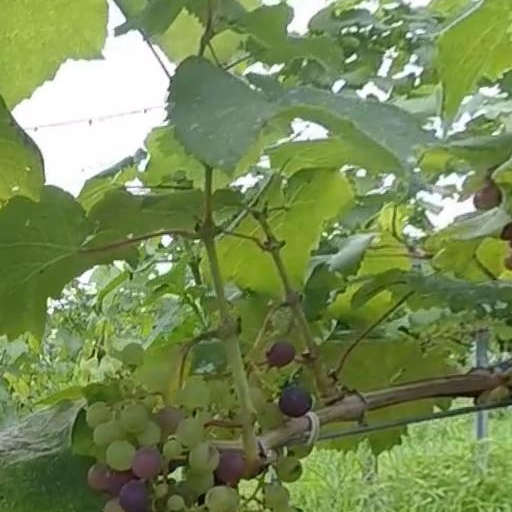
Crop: grape